List of universities and colleges in China

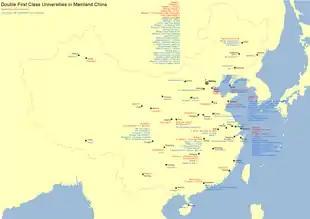
Map showing locations of major universities in mainland China

, there were 3,117 colleges and universities, with over 40 million students enrolled in mainland China. More than 40 million Chinese students graduated from university from 2016 to 2020. Corresponding with the merging of many public universities has been the rapid expansion of the private sector in mainland China since the 1990s. Although private university enrollments are not clear, one report listed that in 2006 private universities accounted for approximately 6%, or about 1.3 million, of the 20 million students enrolled in formal higher education in China. The quality of universities and higher education in China is internationally recognized, as China has established educational cooperation and exchanges with 188 countries and regions and 46 major international organizations, and signed agreements with 54 countries, such as the United States, British, Australia and Germany on mutual recognition of higher education qualifications and academic degrees.